Denpa teki na Kanojo

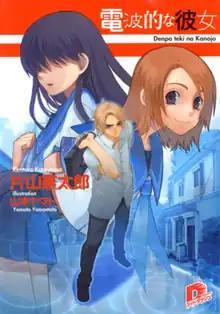
Cover of the first light novel

is a Japanese light novel series by Kentarō Katayama, with illustrations by Yamato Yamamoto. Three novels were published by Shueisha, under their Super Dash Bunko imprint, between 2004 and 2005. The series remains unfinished. Under the title , the first story in the series won an honorable mention at the Super Dash Novel Rookie of the Year Awards in 2003.